Premiership of Felipe González

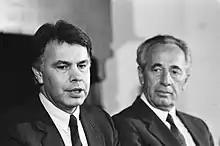
Felipe González in 1986, with the Israeli Prime Minister Shimon Peres

From the outset, the socialist governments proposed the full integration of Spain into Europe. Finally, in 1985, the negotiations to join the European Economic Community (EEC, then formed by 10 members) culminated, and on June 12, the Treaty of Accession was signed in Madrid. On 1 January 1986 Spain, together with Portugal, joined the EEC. However, the other big bet of the socialist foreign policy, the membership of Spain in NATO under certain conditions, "unleashed the greatest political confrontation of the 1980s".